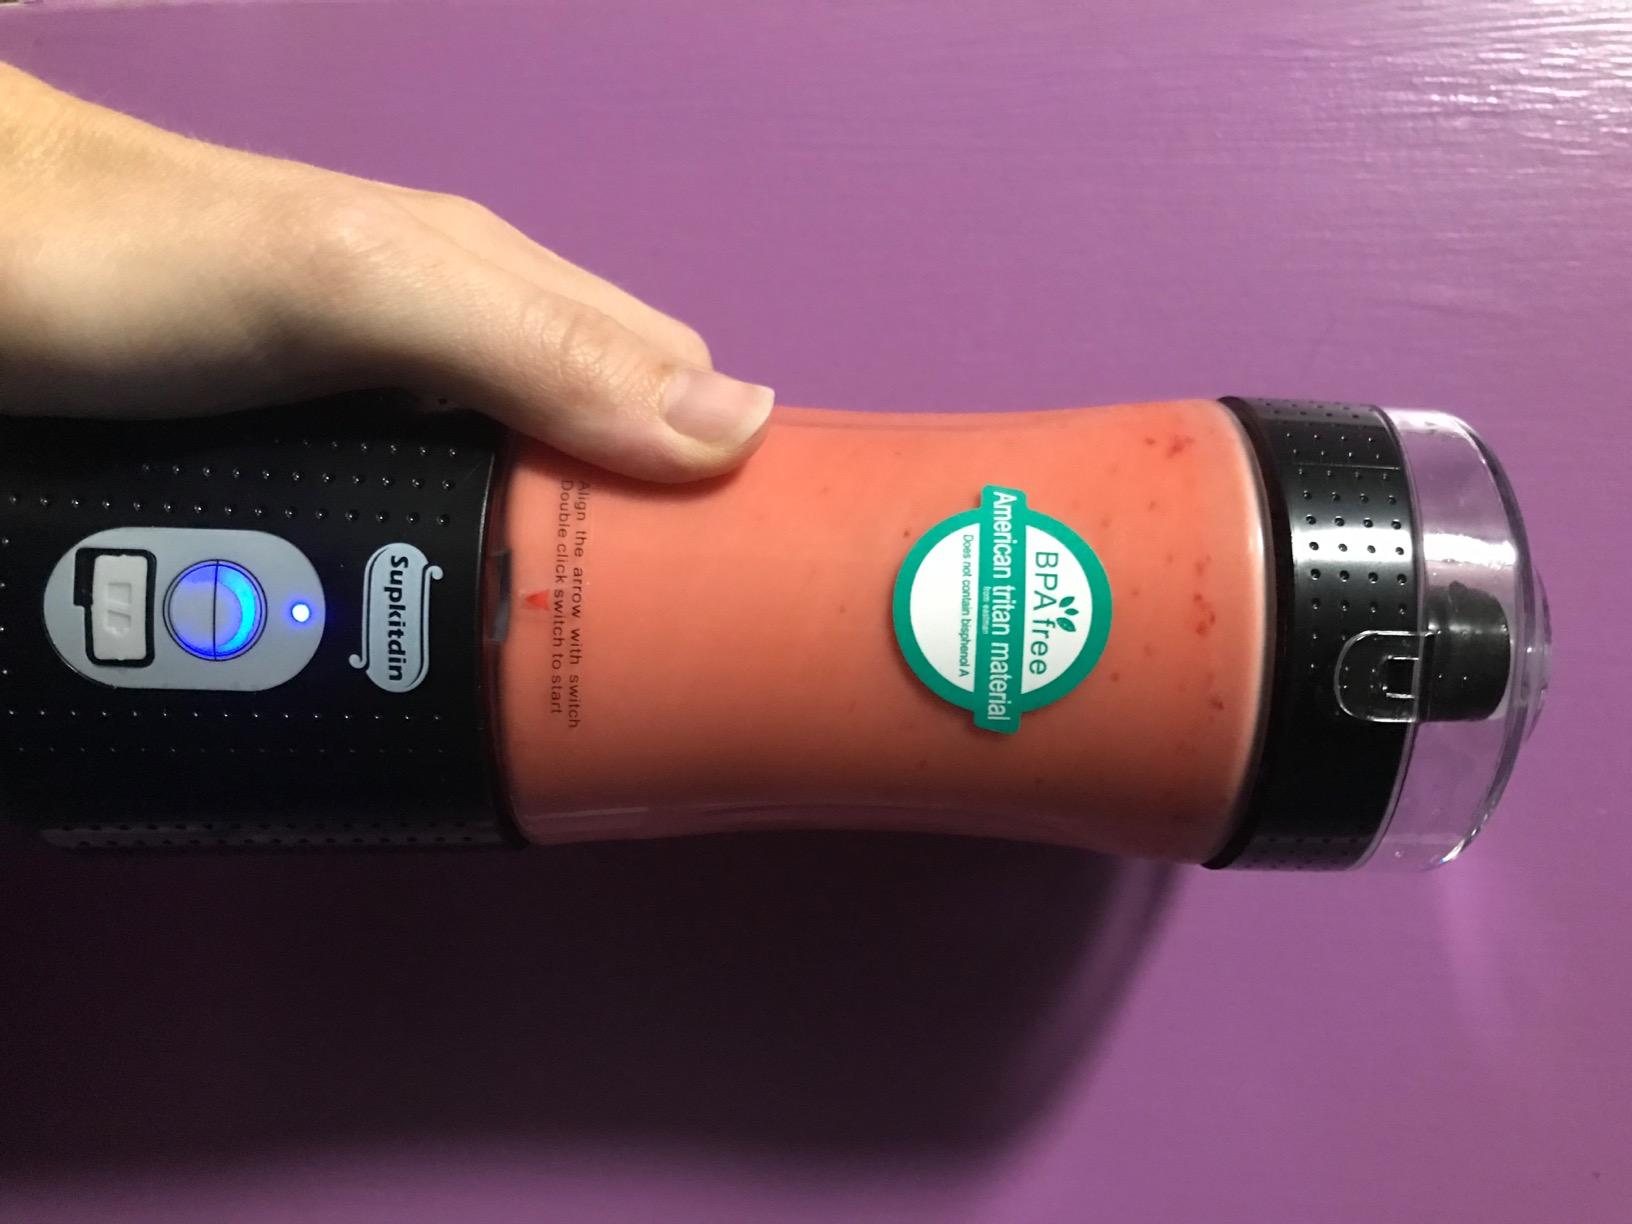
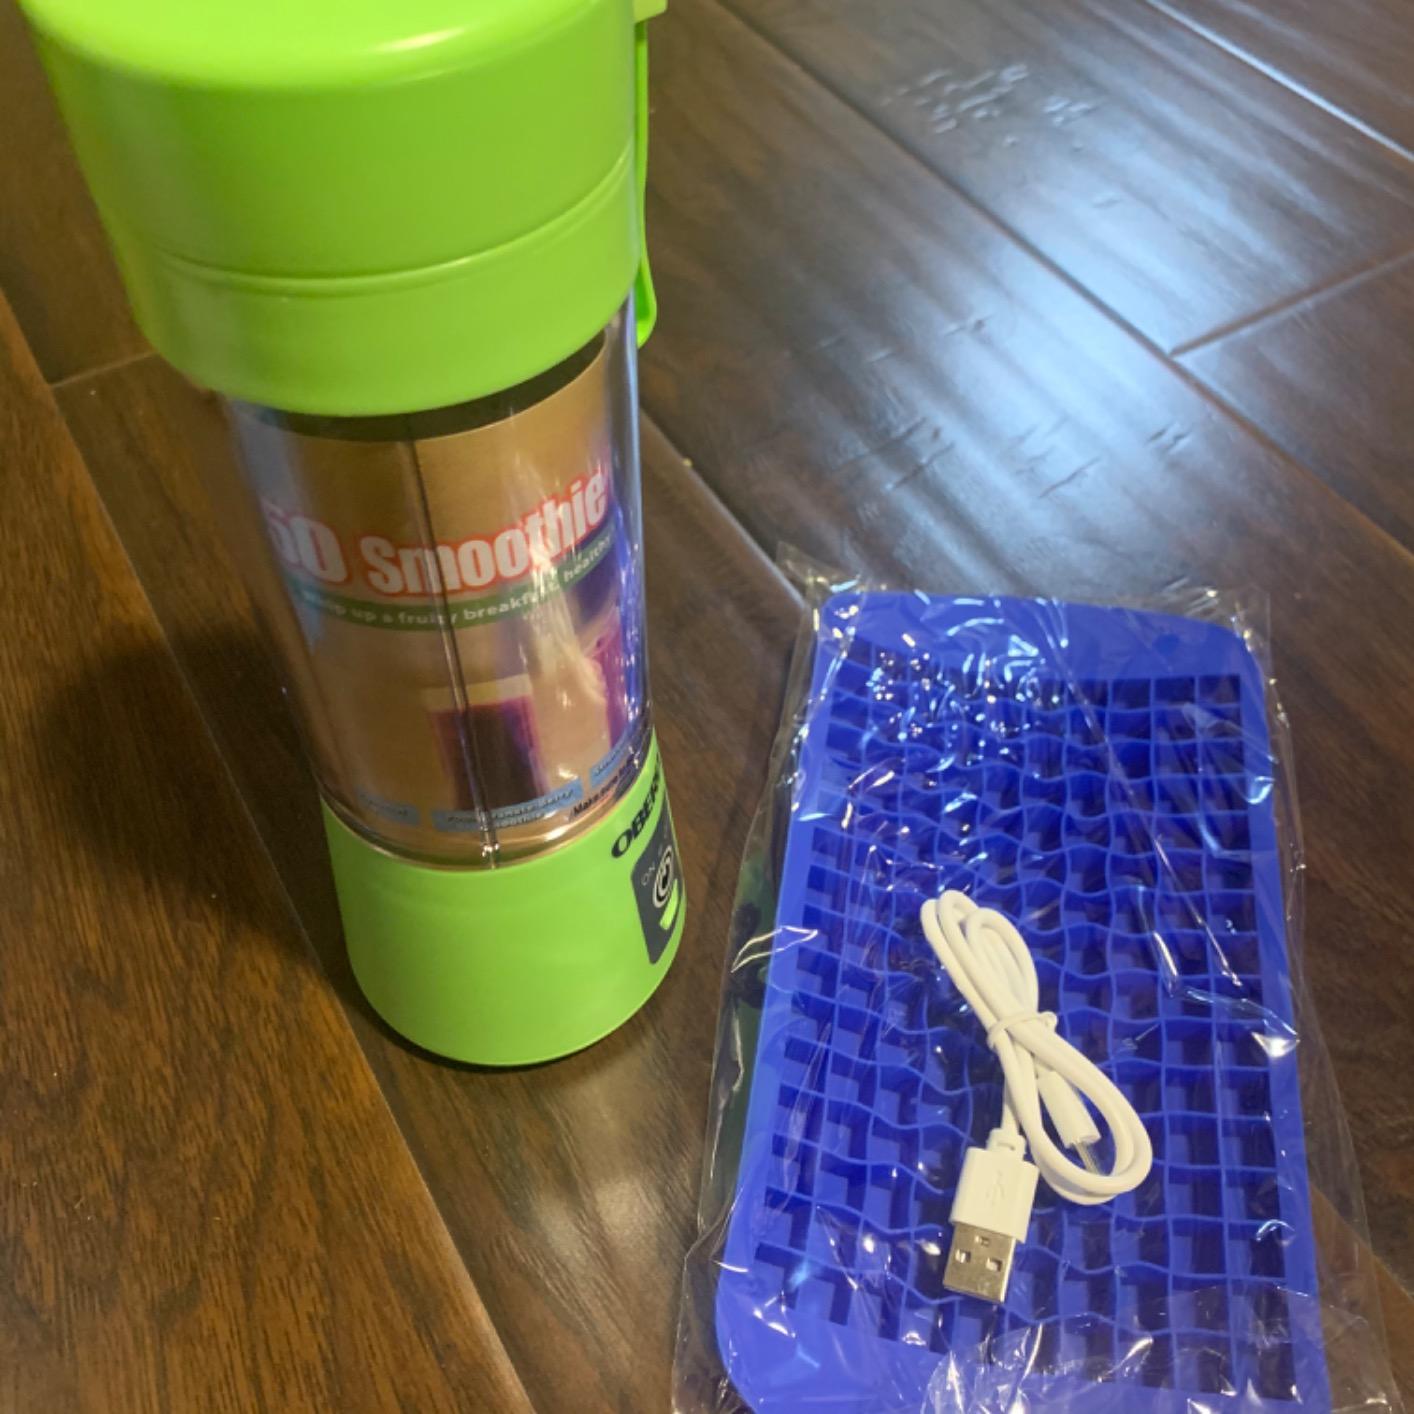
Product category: items_blender
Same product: no